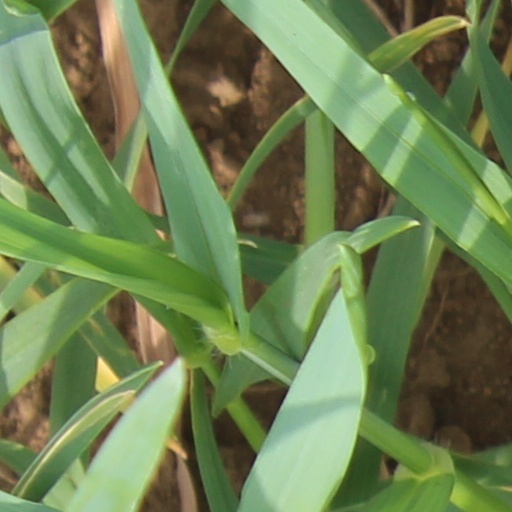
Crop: wheat